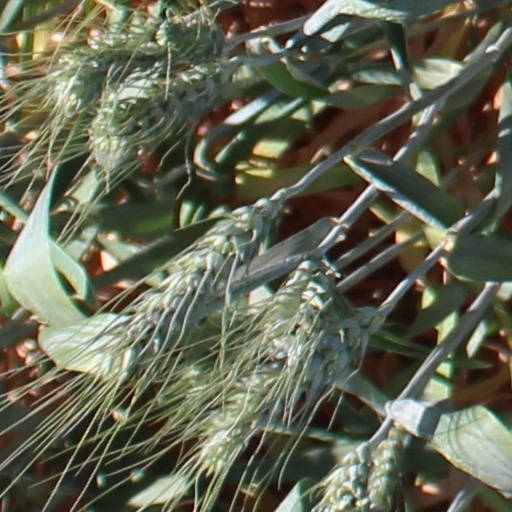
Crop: wheat